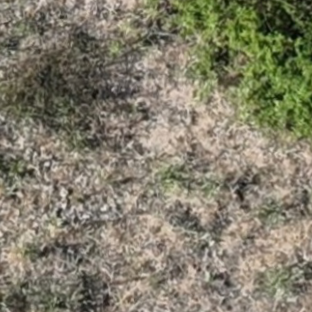
Month: july